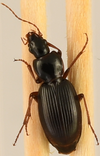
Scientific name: Synuchus impunctatus
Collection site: Harvard Forest & Quabbin Watershed NEON (HARV), plot HARV_005